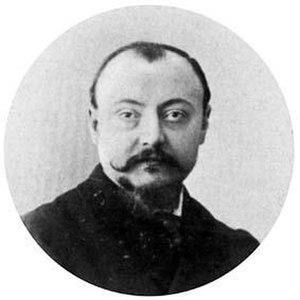
Photographie de Gustave Geley
Un ectoplasme est une substance, de nature indéterminée, prenant une forme plus ou moins précise, extériorisée par un médium en état de transe. Bien que relatée par de nombreux témoins présumés, l'existence des ectoplasmes n'a jamais été scientifiquement démontrée.
Pascal Forthuny, de son vrai nom Georges Léopold Cochet, né le 24 mars 1872 à Paris et mort le 29 avril 1962 à Rubempré, est un homme de lettres, critique d'art, sinologue, artiste peintre et musicien français, également connu pour ses dons de médium.
Gustave Geley, né le 13 avril 1868 à Montceau-les-Mines et mort dans un accident d'avion le 15 juillet 1924, est un médecin français. Il est surtout connu par son intérêt pour la métapsychique.